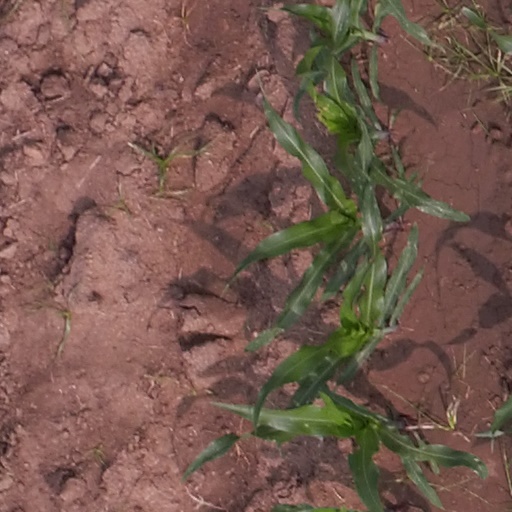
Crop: maize; corn